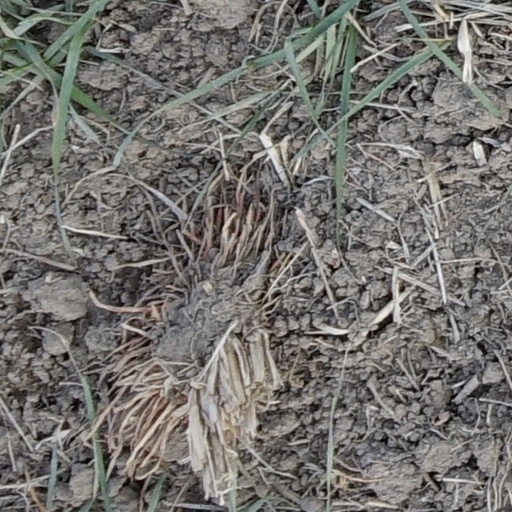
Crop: wheat